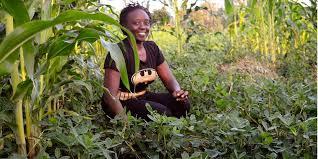
Huyu ni mwanamke ambaye ako katika shamba lake, anafanya ukulima. Ameinama unaonekana labda katika harakati ya kutoa vitu. Pia kuna kona ambayo iko na mahindi ambayo inaonekana kuwa bado ni mchanga.